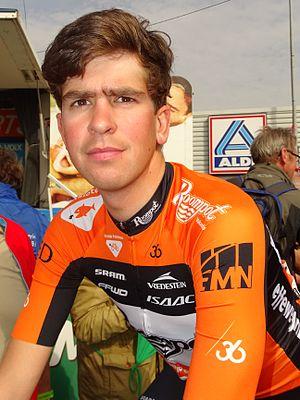
Reportage réalisé le jeudi 16 avril à l'occasion du départ et de l'arrivée du Grand Prix de Denain 2015 à Denain, Nord, Nord-Pas-de-Calais, France.
La saison 2015 de l'équipe cycliste Roompot Oranje Peloton est la première de cette équipe continentale professionnelle. L'équipe s'appelle Roompot du 1ᵉʳ janvier au 8 mars inclus.